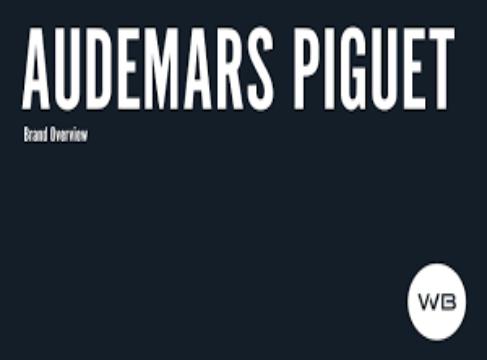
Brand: Audemars Piguet
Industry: Clothes